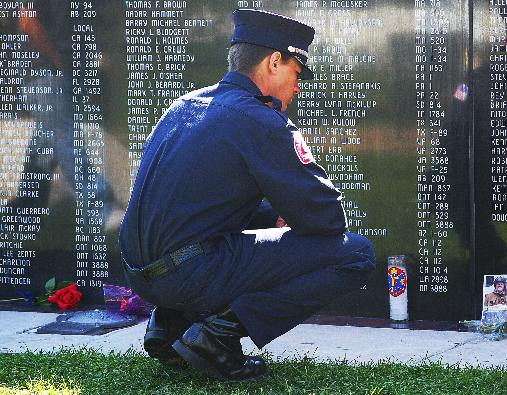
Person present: Yes